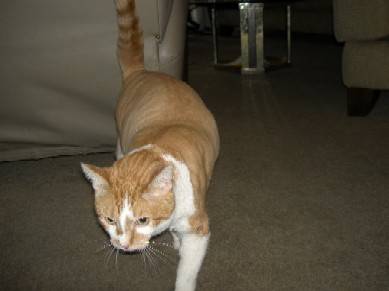
Label: cat